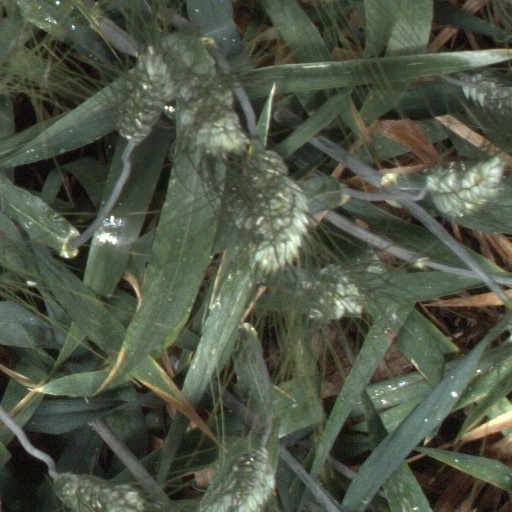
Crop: wheat